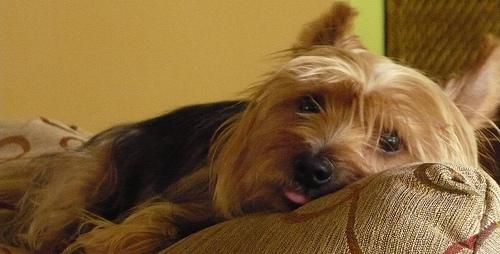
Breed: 231-n000081-silky_terrier